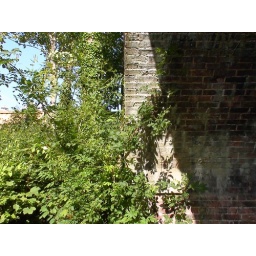
kick a ball against a wall